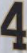
Number: 4